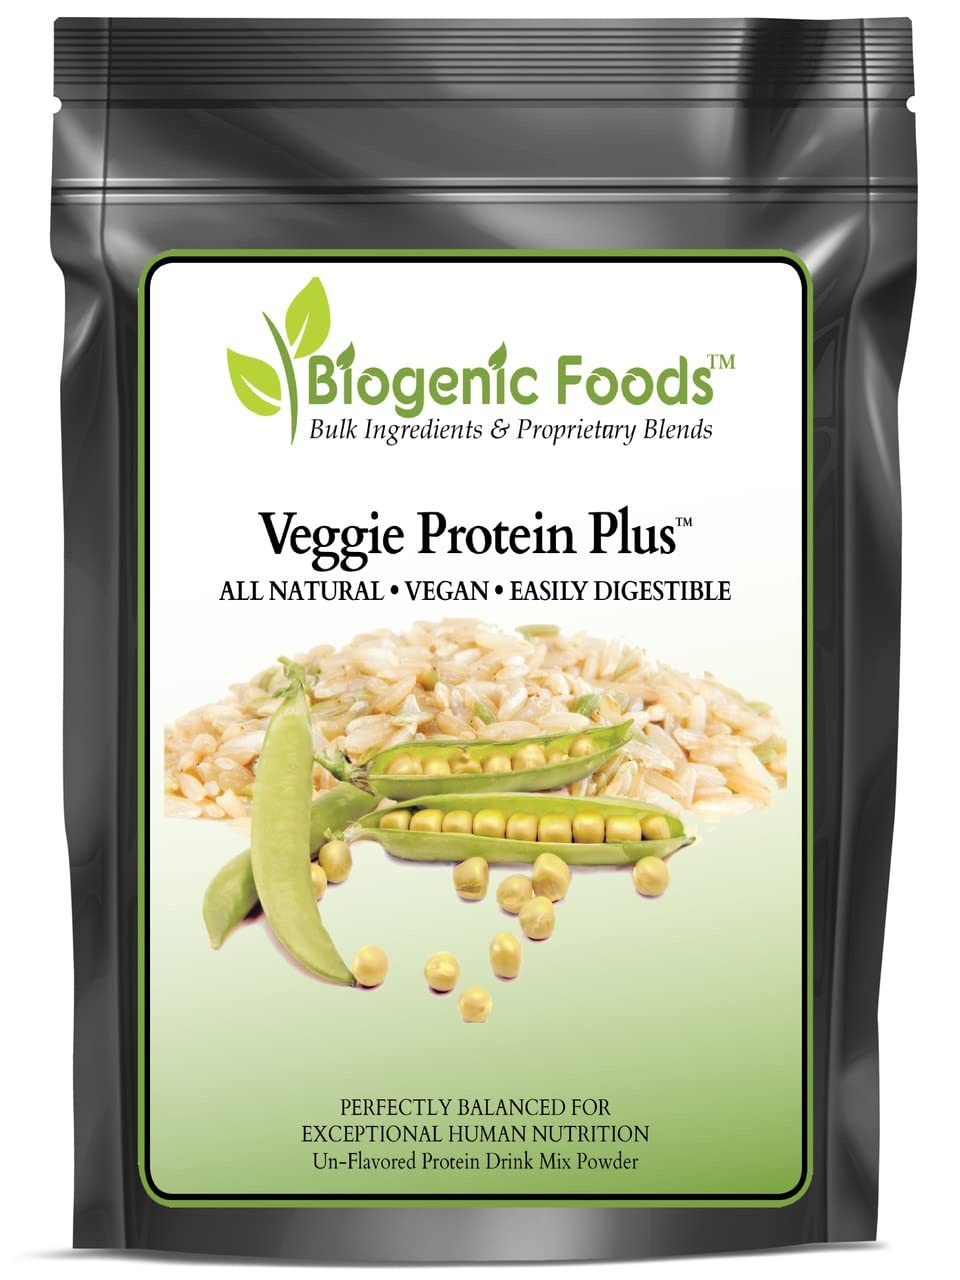
Item Name: Veggie Protein Plus™ - Organic Brown Rice & Non-GMO Yellow Pea Vegetable Protein Powder
Bullet Point 1: Plant-Powered Protein: Elevate your nutrition with Veggie Protein Plus - a blend of organic brown rice and non-GMO yellow pea protein. Packed with essential amino acids, it supports muscle growth and overall wellness.
Bullet Point 2: High Protein Bioavailability: Our formula boasts a remarkable 104 biological value, ensuring your body efficiently absorbs and utilizes every gram of protein for maximum benefits.
Bullet Point 3: California Prop 65 Compliant: Rest easy knowing our product meets California's stringent Prop 65 standards for metal limits. We prioritize your safety and well-being.
Bullet Point 4: Versatile Usage: Enjoy the flexibility of using Veggie Protein Plus in both hot and cold foods and beverages. Elevate your smoothies, recipes, and snacks with a protein boost that suits your preferences.
Bullet Point 5: Immune Support: This vegan-friendly protein blend contains natural immunoglobulins, promoting a robust immune system and efficient digestive function. It's your ideal choice for building and maintaining lean body mass while enhancing overall health.
Product Description: Veggie Protein Plus is a Natural Vegetarian Rice and Pea Protein from Organic Brown Rice & Natural Yellow Peas. It helps to maintain body weight and a healthy immune system. Biogenic Foods's vegan friendly Veggie Protein Plus is a bioactive, pure vegetable protein concentrate with naturally occurring immunoglobulins, which are more commonly referred to as antibodies. These immuno-globulins stimulate the activity levels of the immune system and are believed to promote healthy, efficient intestinal function. In turn, this also helps the body to utilize Veggie Protein Plus to help maintain and gain lean body mass from the branch chain amino acids of the pure rice and pea proteins. It is the ideal nutritional support for individuals who wish to add high quality protein to their diet to help promote optimal health and overall well being. BenefitsHelps the body control weight gain and produce lean body massProvides the body with highest biological value of protein- 104Use in hot or cold food and beveragesEasily dissolves with NO taste or odorNO bloating or laxative effectLow in fat and sodium100% non-dairy and lactose-freeNO chemical processing or harmful/unpleasant side effectsVeggie Protein Plus is a natural and organic vegetarian protein that provides the highest biological value (98% Bio availability) of any other source of protein, including eggs, milk, beef, fish, soy, potato and beans. Our product is GMO-Free (Contains NO Genetically Modified Organisms and/or Ingredients) we use only GRAS Rated Ingredients (Generally Recognized as Safe).*It is not recommended that this product be mixed with papaya or pineapple juices as the enzymes in these fruits may deactivate the protein. Nutritional InformationSuggested Use: Take 6 Tablespoons, 1 or more times daily, in 6 to 8 ounces of purified water or juice. Mixes easily in shaker cup.Veggie Protein Plus can be used in both hot and cold beverages. However, it is recommended to be mixed with water or other fruit juice. It
Value: 352.0
Unit: Ounce

Price: 249.99